Piirissaar

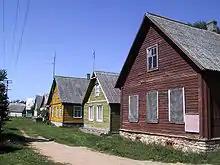
Saare village

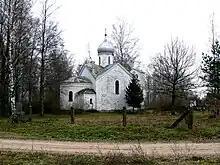
Church of St. Peter-Paul

Piirissaar (earlier "Borka", or Желачек, romanized: Zhelachek) is an Estonian island located in Lake Peipus. It belongs to Tartu County as the Tartu Parish.